Point Stephens Light

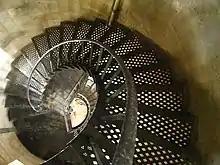
The spiral stairway

The lighthouse is located on the south-east extremity of the point. The unusual design of the tower relates to the form of a Doric column, with a flared base and ramped approached enabled using of the base for equipment.